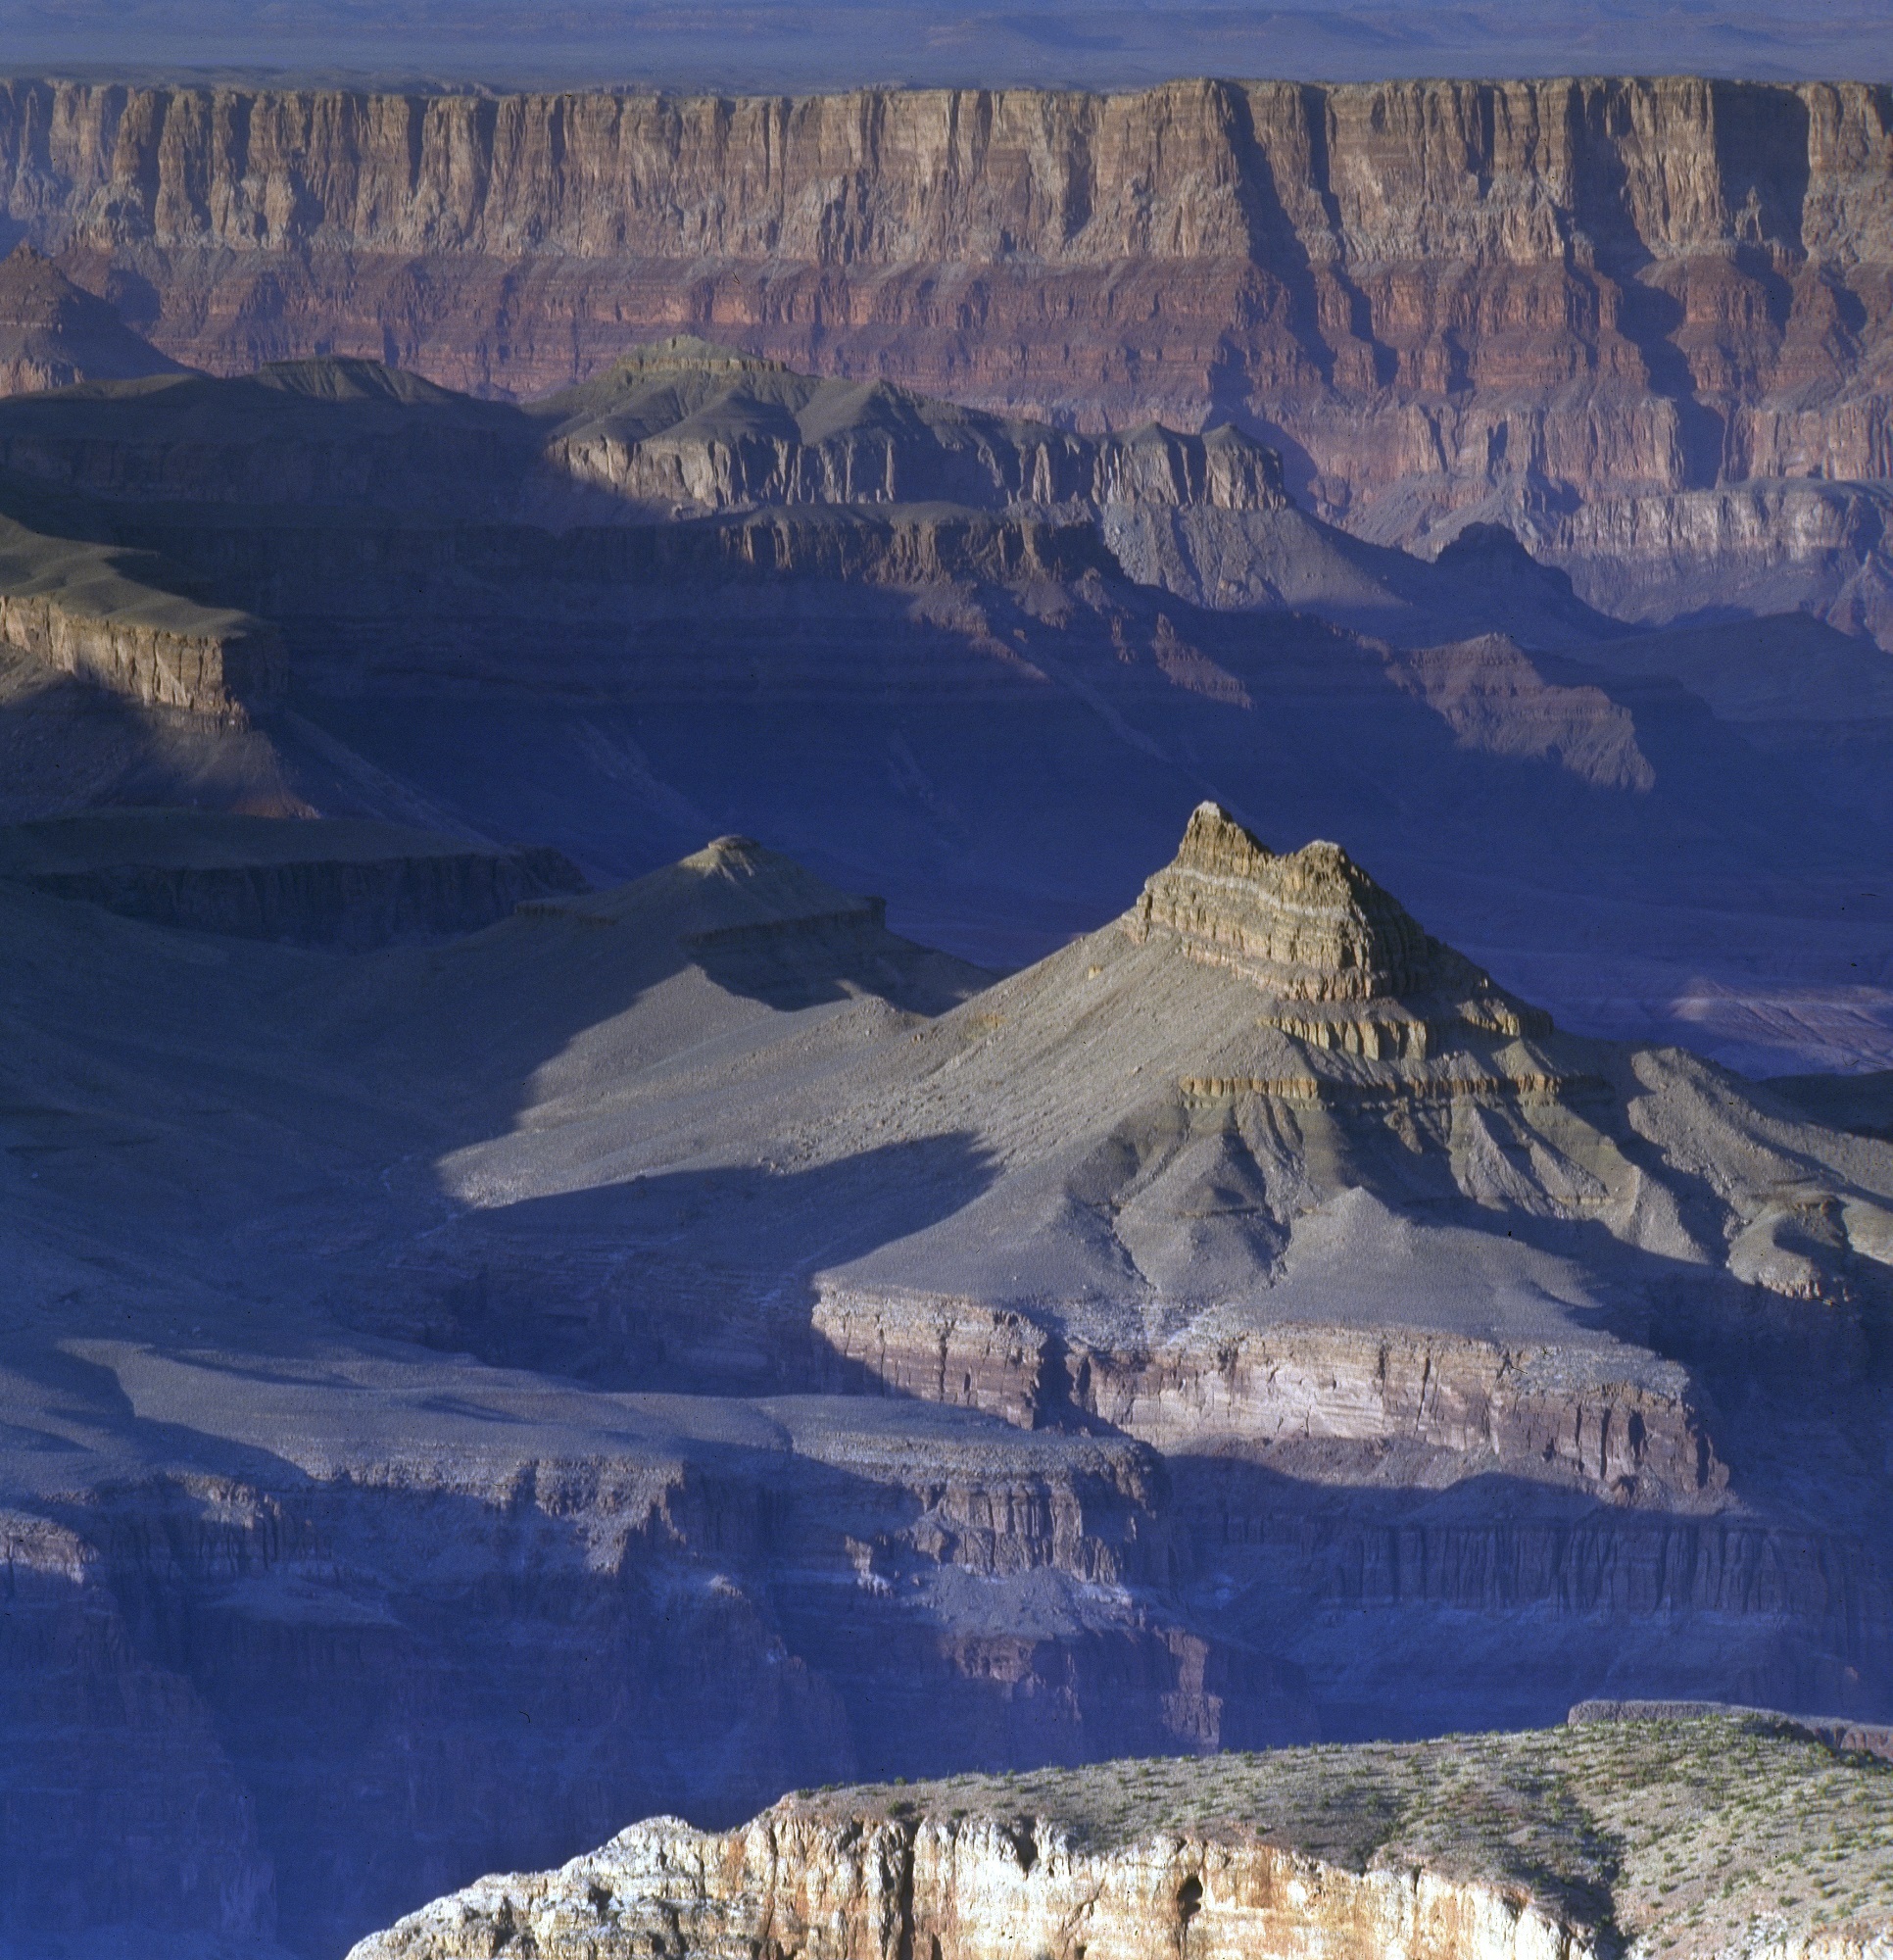
landscape, nature, wilderness, mountain, snow, winter, desert, lake, river, valley, mountain range, vacation, travel, scenic, glacier, park, usa, grand canyon, tourism, terrain, national park, ridge, erosion, arizona, outdoors, geology, alps, plateau, famous, geological, fell, cirque, crater lake, southwest, moraine, landform, geographical feature, mountainous landforms, glacial landform, geological phenomenon